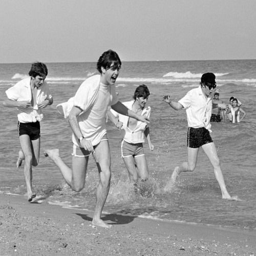
psychedelic rock artist running on the beach .